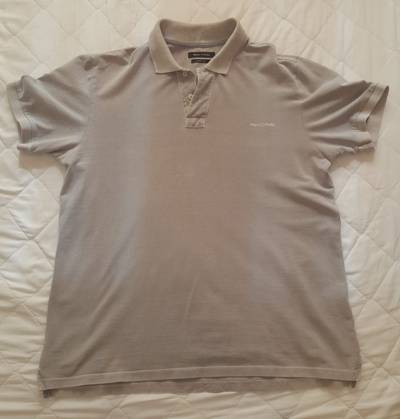
Waste category: clothes